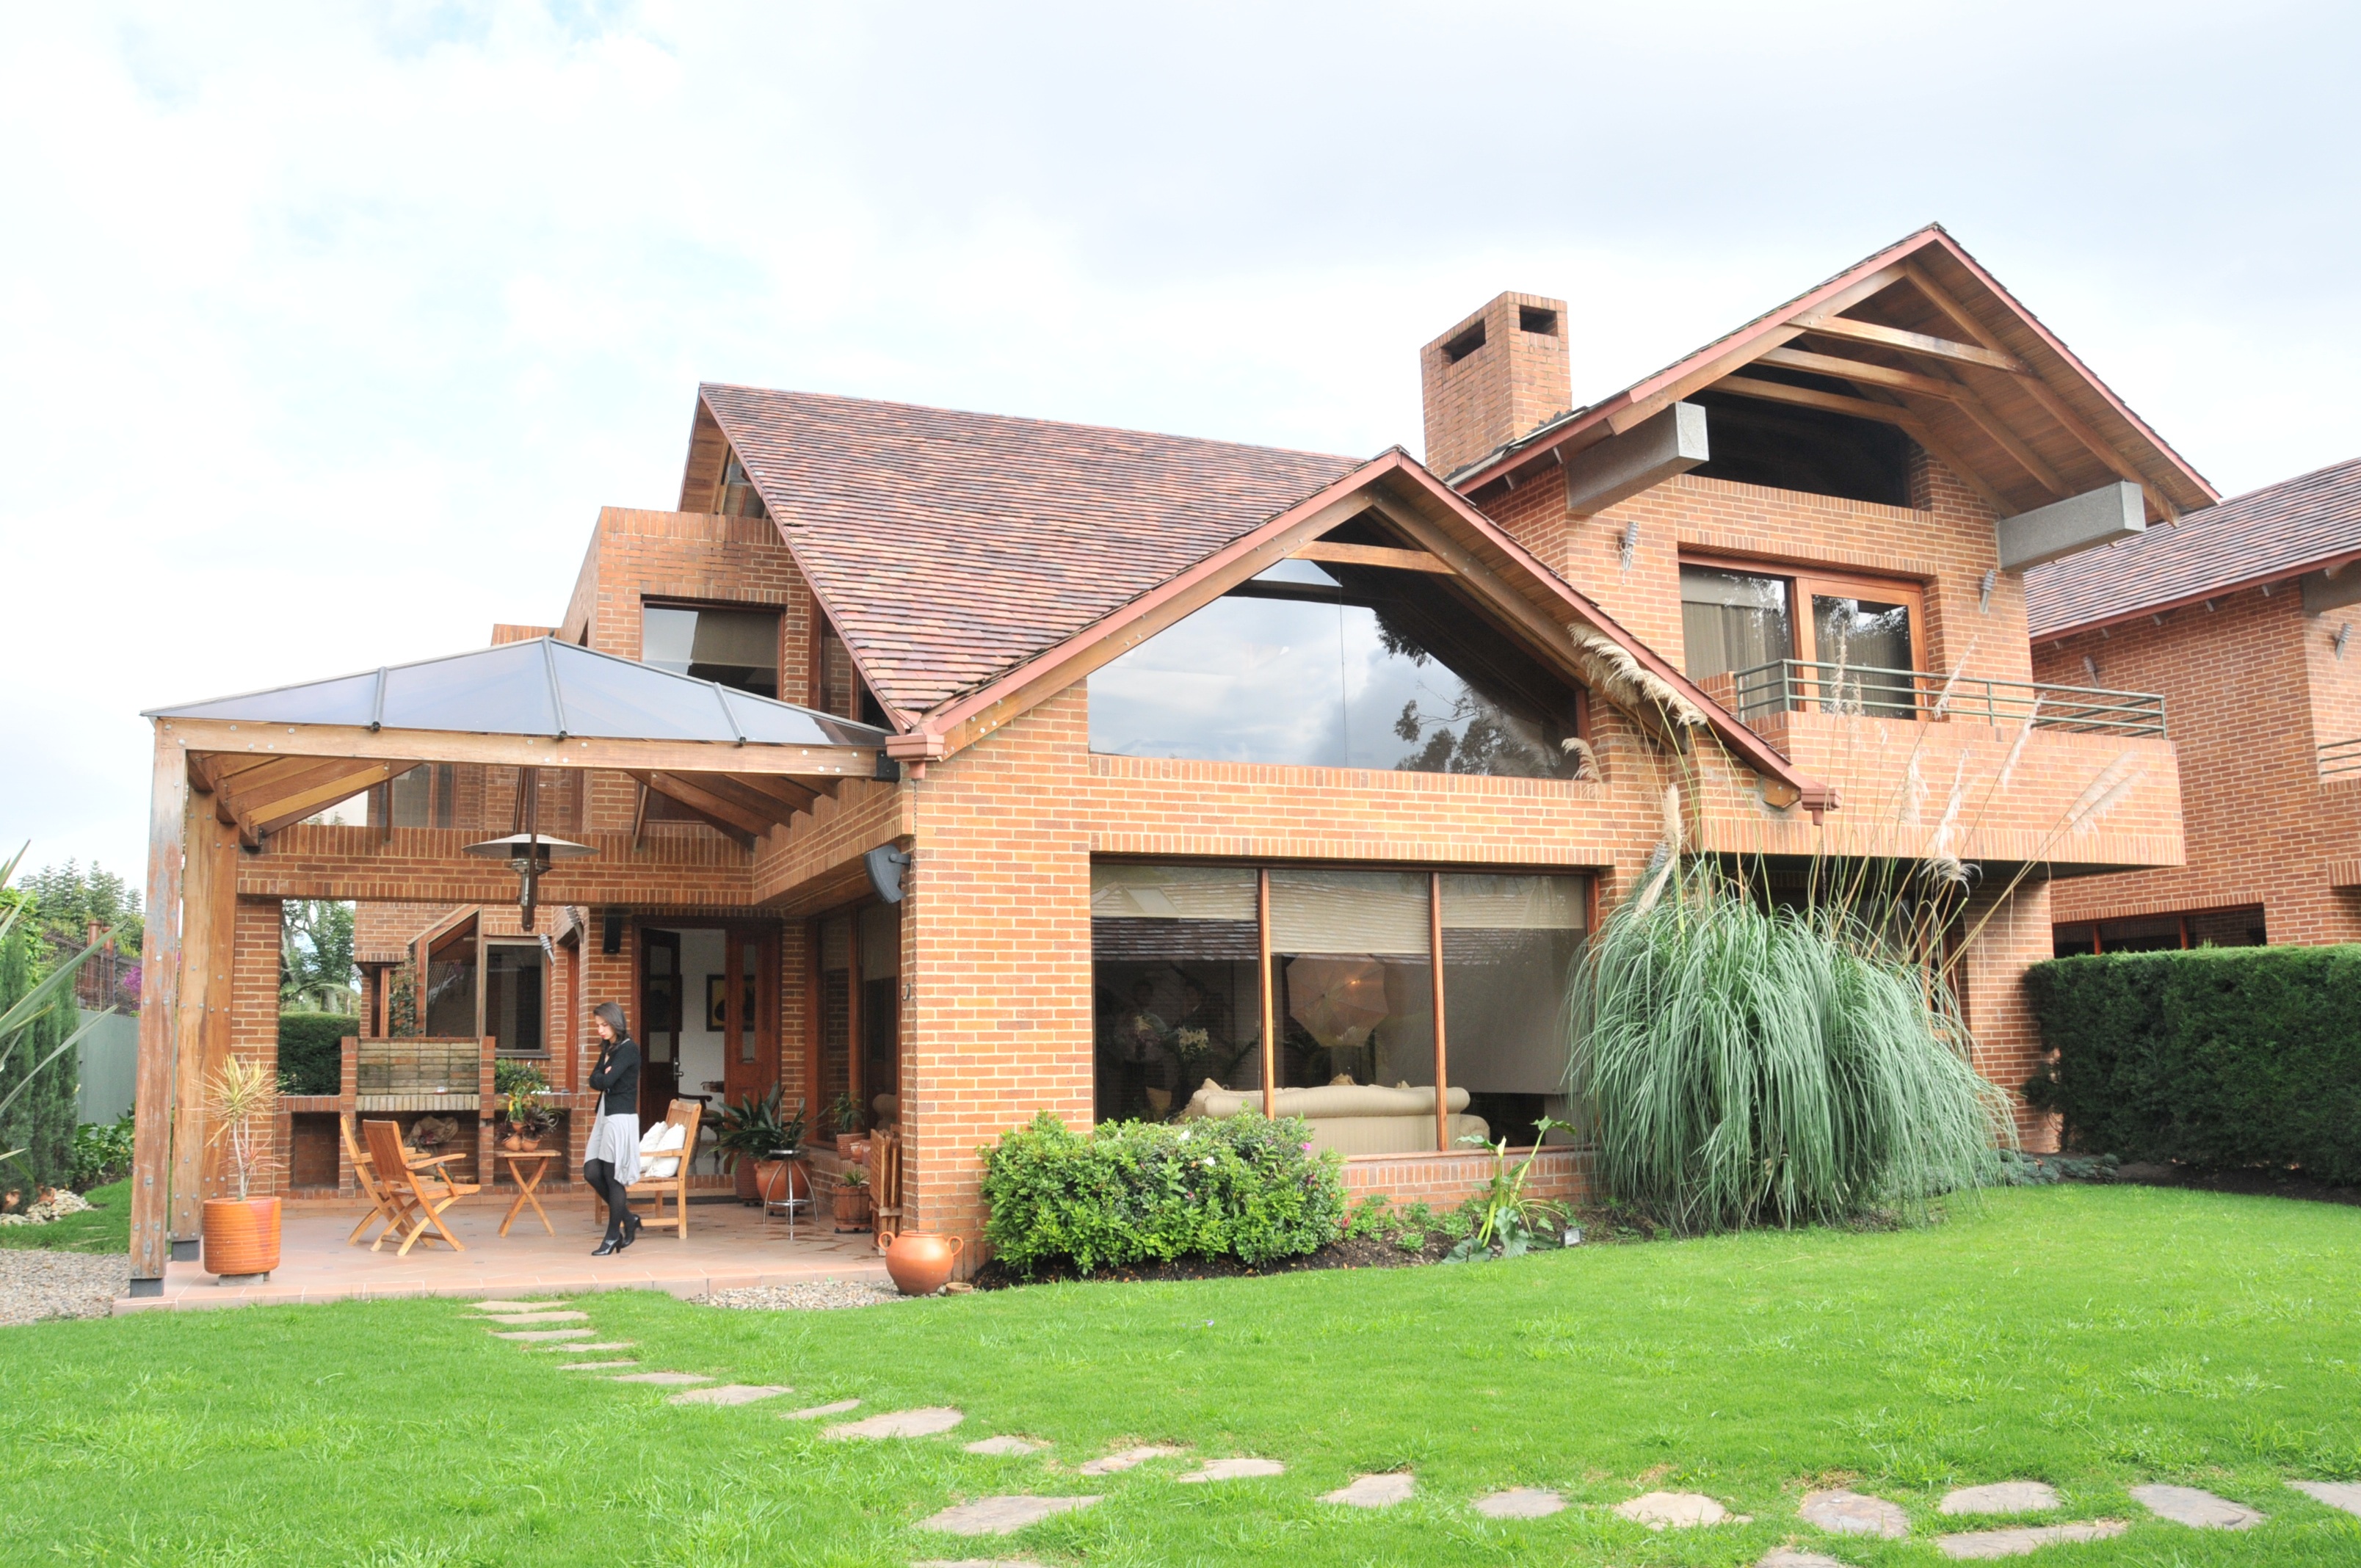
villa, house, roof, home, cottage, facade, property, life, farmhouse, estate, log cabin, siding, real estate, residential area, outdoor structure